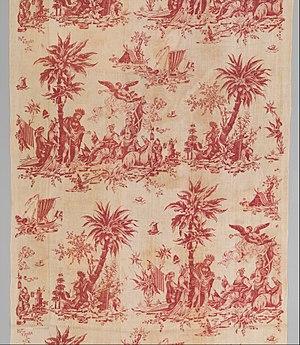
Les familles Favre et Petitpierre sont deux familles nantaises, originaires de Couvet dans le canton de Neuchâtel en Suisse, et fortement liées entre elles par un mariage oncle-nièce, qui ont joué à Nantes un rôle important dans la vie économique et politique avec un maire issu de cette famille, Ferdinand Favre, ainsi que dans la commune limitrophe de Saint-Sébastien-sur-Loire à la fin du XVIIIᵉ siècle et aux XIXᵉ siècle.